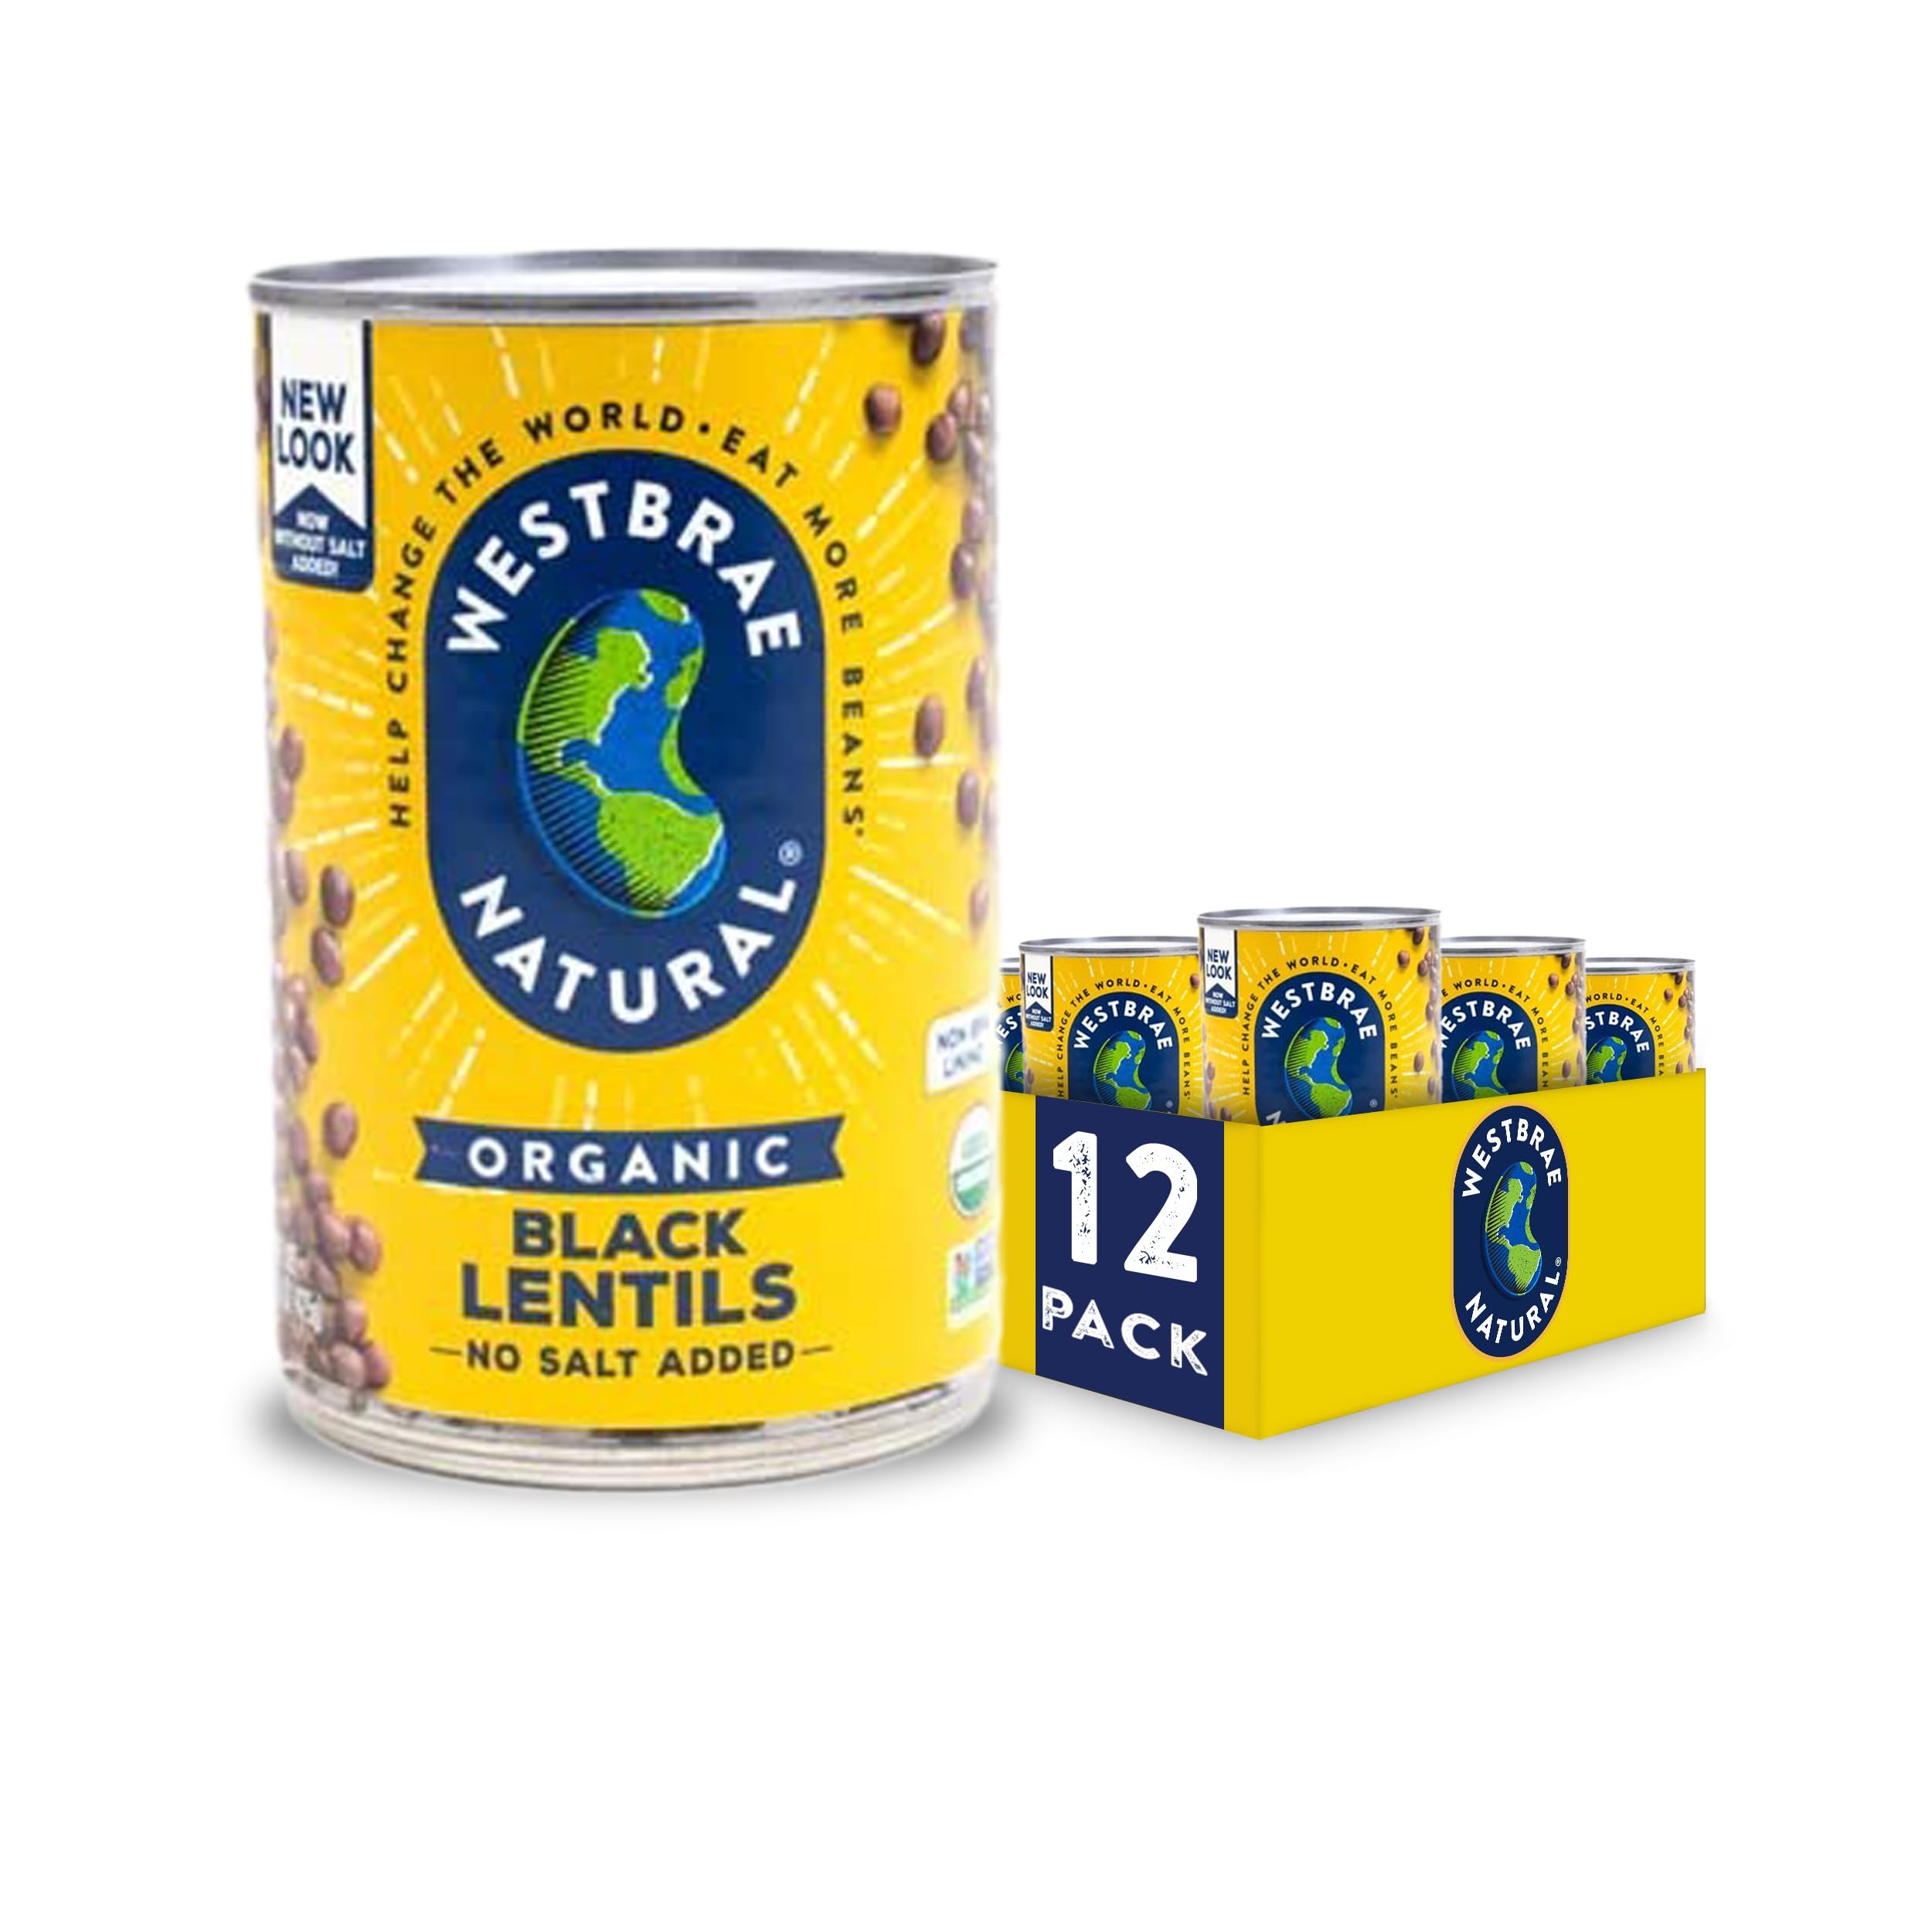
Item Name: Westbrae Natural Organic Black Lentils, No Salt Added, USDA Certified Organic, Gluten Free & Non-GMO, 15 Ounce (Pack of 12)
Bullet Point: Westbrae Natural Organic Black Lentils, No Salt Added, USDA Certified Organic, Gluten Free & Non-GMO, 15 Ounce (Pack of 12)
Value: 180.0
Unit: Ounce

Price: 50.805